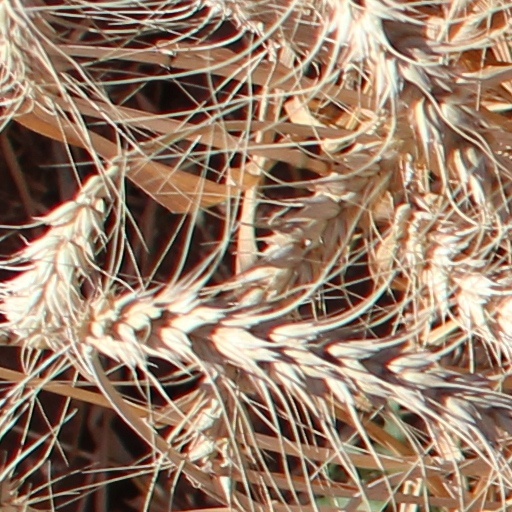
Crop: wheat